Ernakulam district

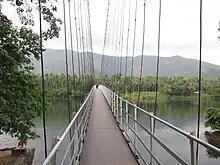
Inchathotty Bridge near Kothamangalam

Ernakulam (ISO: "Eṟaṇākuḷaṁ") is one of the 14 districts in the Indian state of Kerala, and takes its name from the eponymous city division in Kochi. It is situated in the central part of the state, spans an area of about , and is home to over 9% of Kerala's population. Its headquarters are located at Kakkanad. The district includes Kochi, also known as the commercial capital of Kerala, which is famous for its ancient churches, Hindu temples, synagogues and mosques.